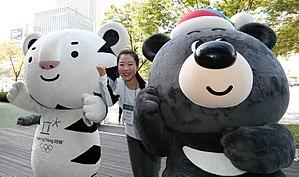
Les Jeux olympiques d'hiver de 2018, officiellement appelés les XXIIIᵉˢ Jeux olympiques d'hiver, se sont déroulés du 9 février au 25 février à PyeongChang en Corée du Sud, ville qui a été élue le 6 juillet 2011, à Durban en Afrique du Sud lors de la 123ᵉ session du Comité international olympique. Trois villes étaient candidates pour accueillir l'événement : Annecy, Munich et PyeongChang.